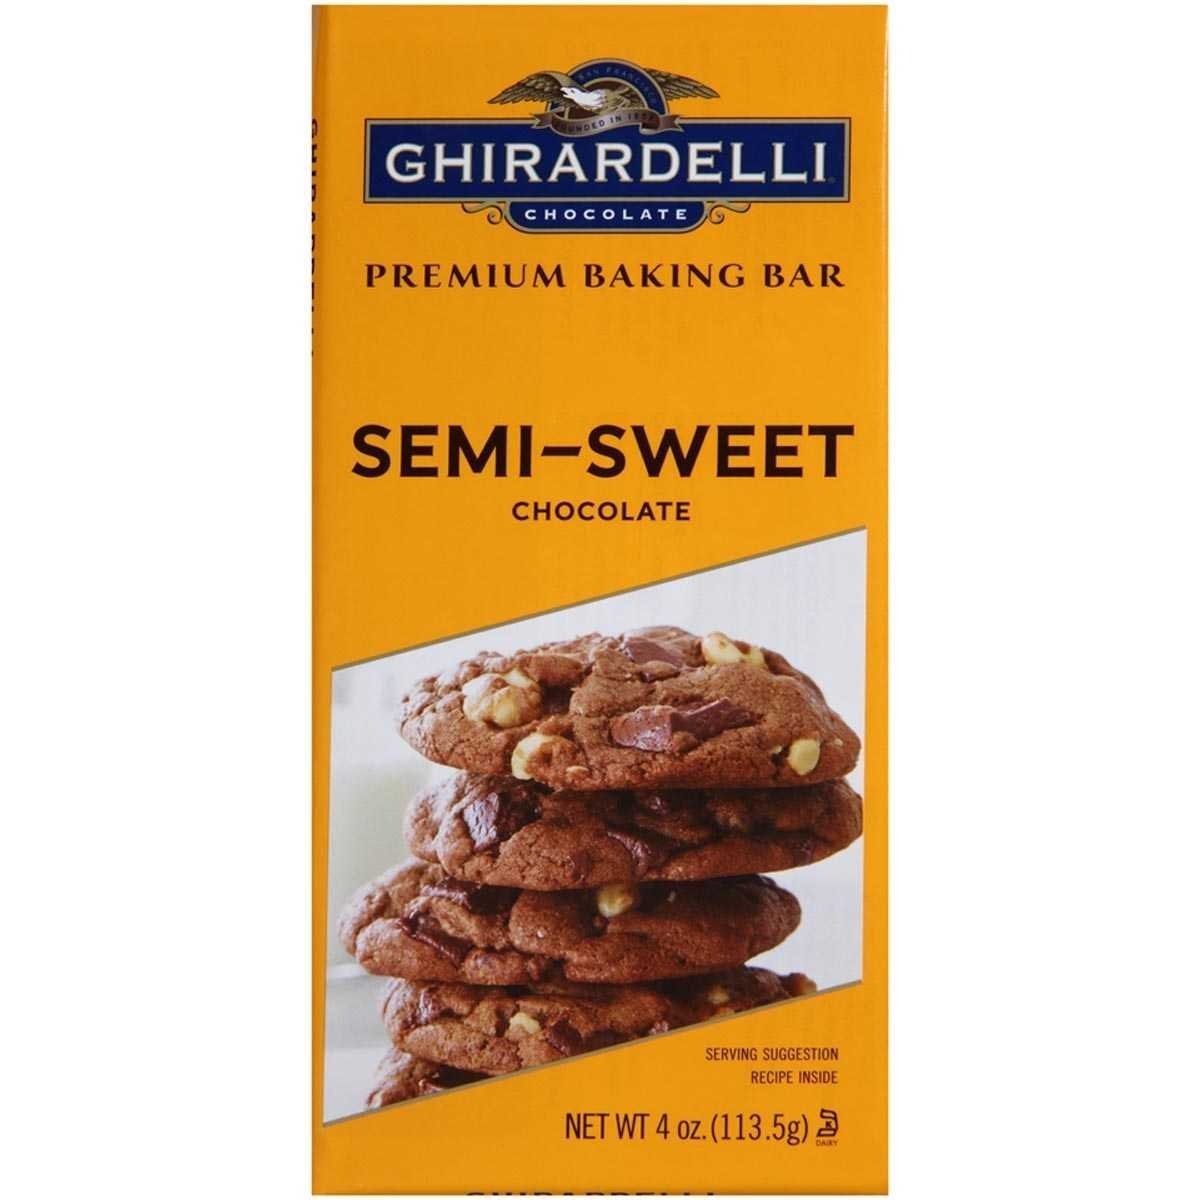
Item Name: Ghirardelli Choc Bkng Bar Semi Sweet
Value: 12.0
Unit: Count

Price: 5.99